Orna Villa

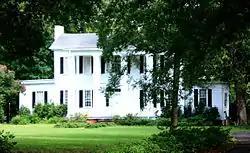

Orna Villa, also known as the Alexander Means House and the Means/Tanner House, is a historic Greek Revival house located on Emory Street in Oxford, Georgia. Built in 1825, it is the oldest house in Oxford. The house is a work of Richard K. Dearing.